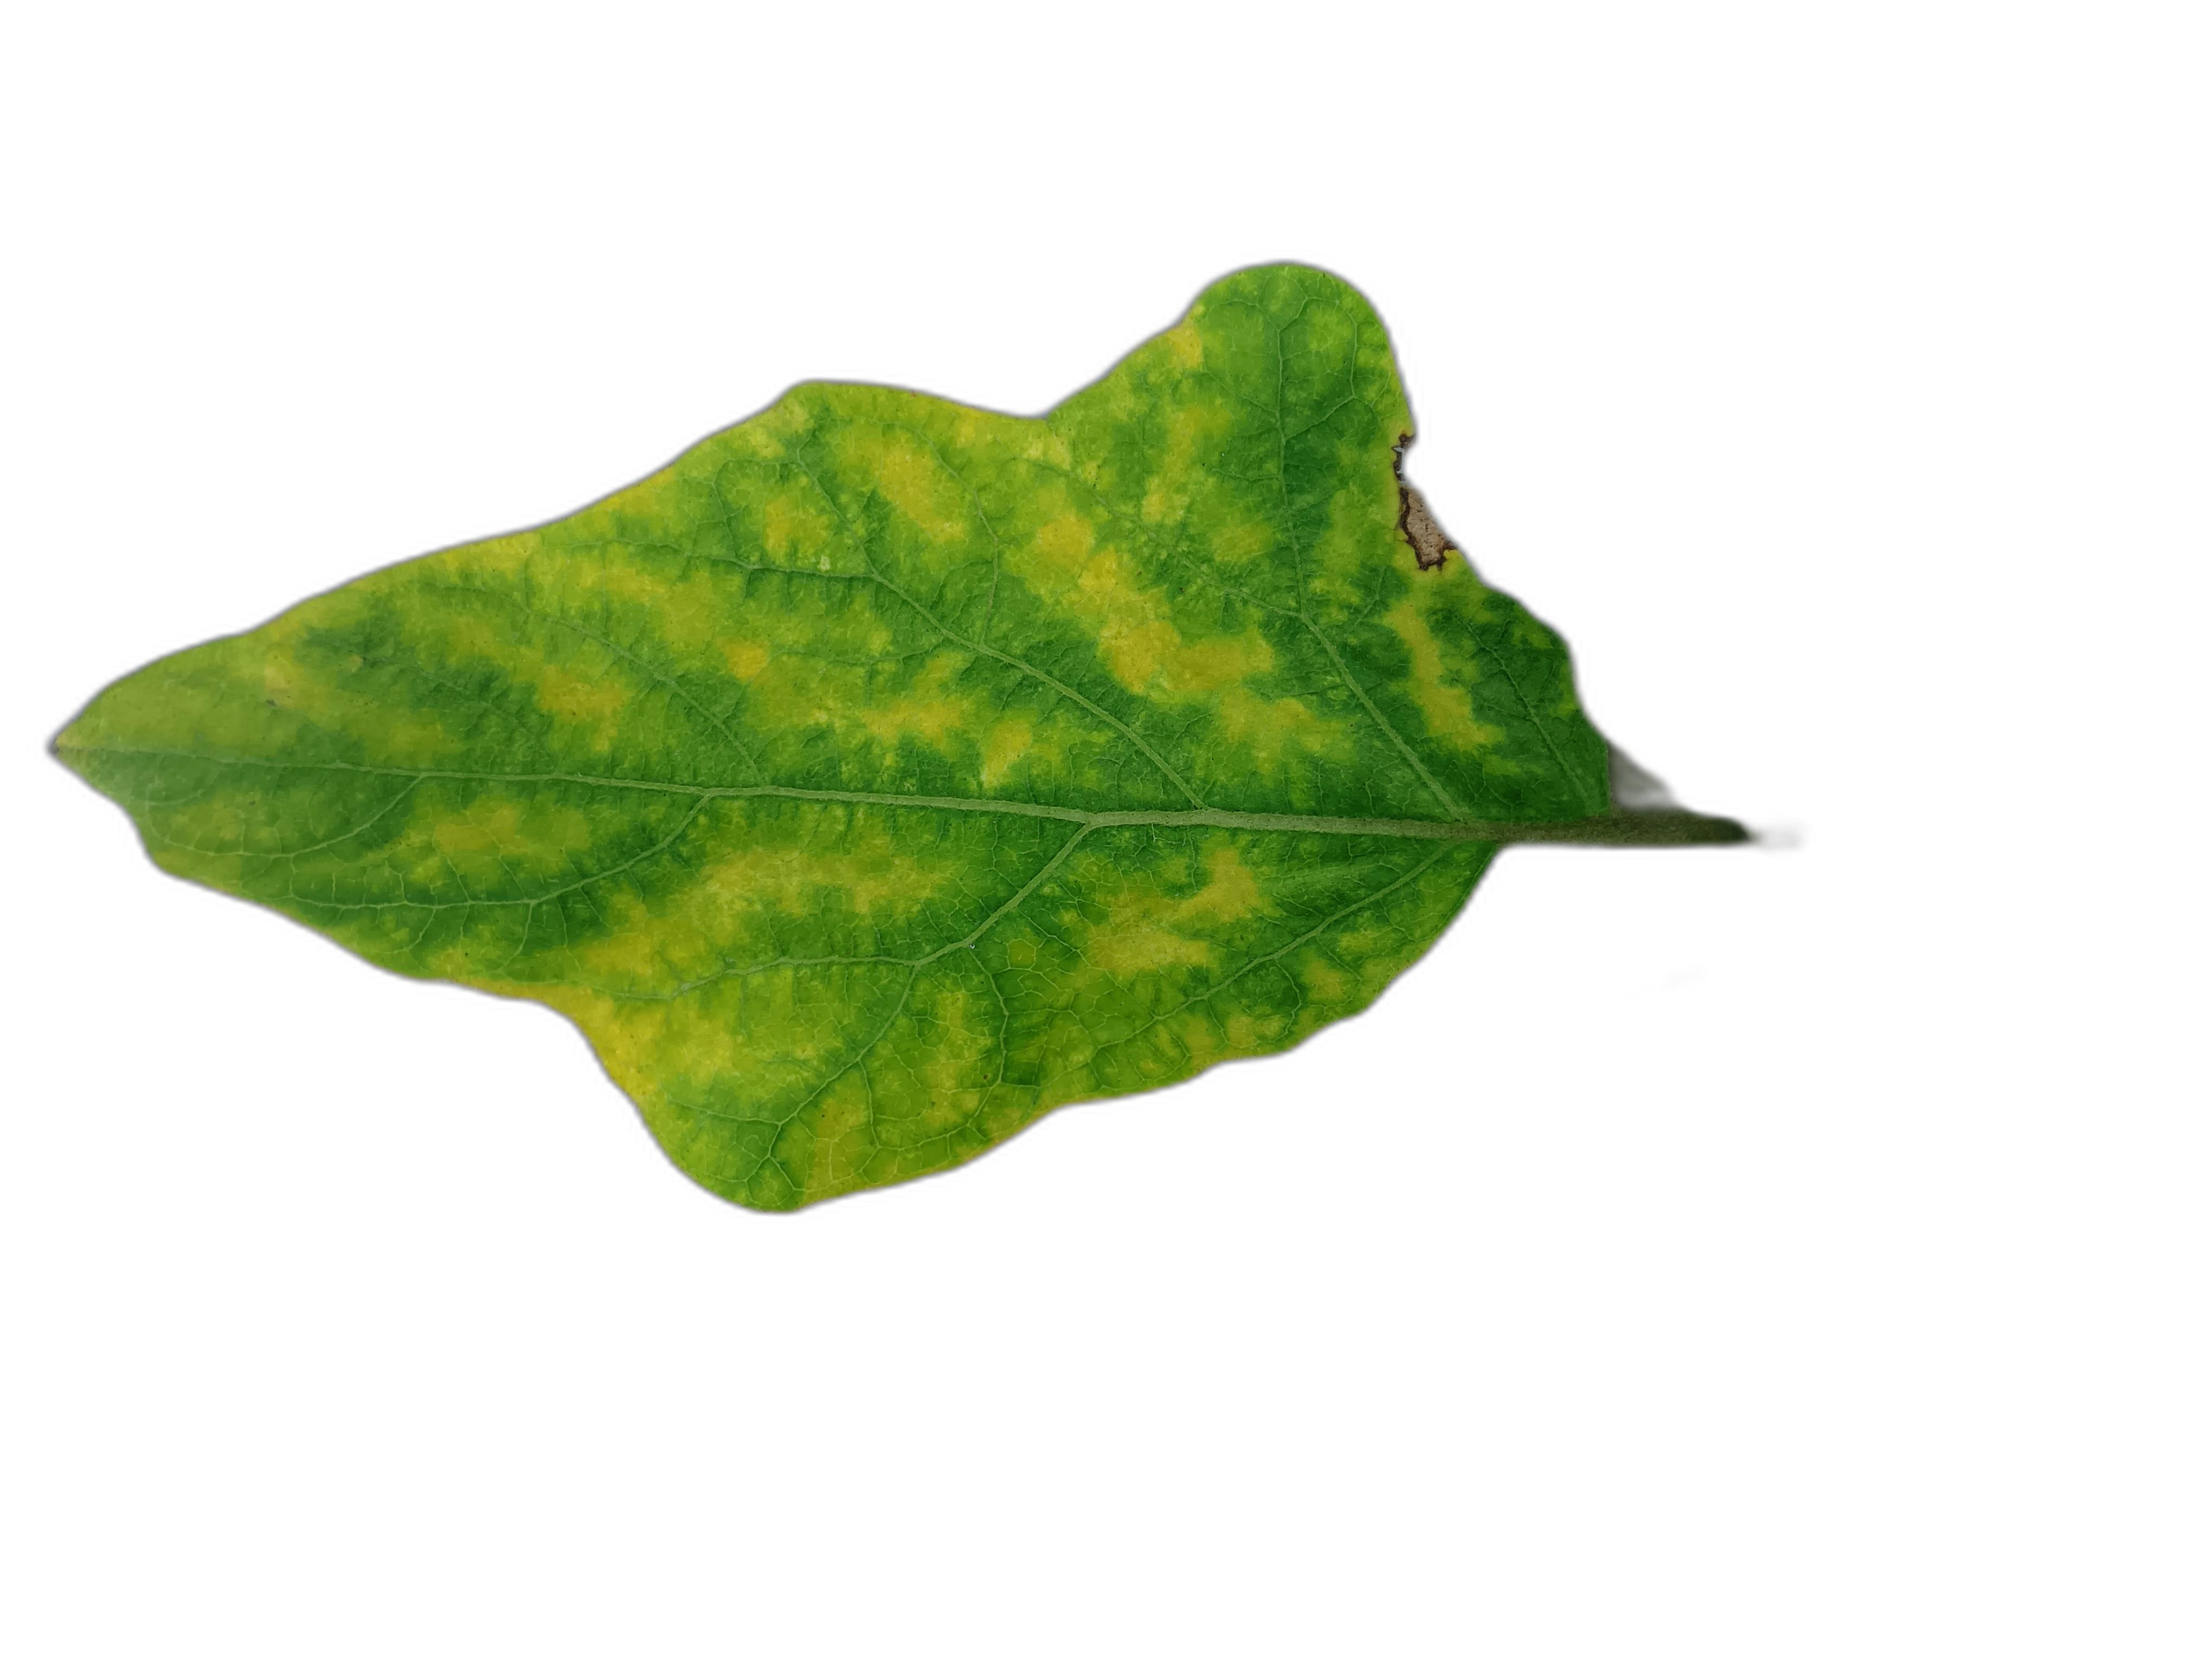
Label: Mosaic Virus Disease